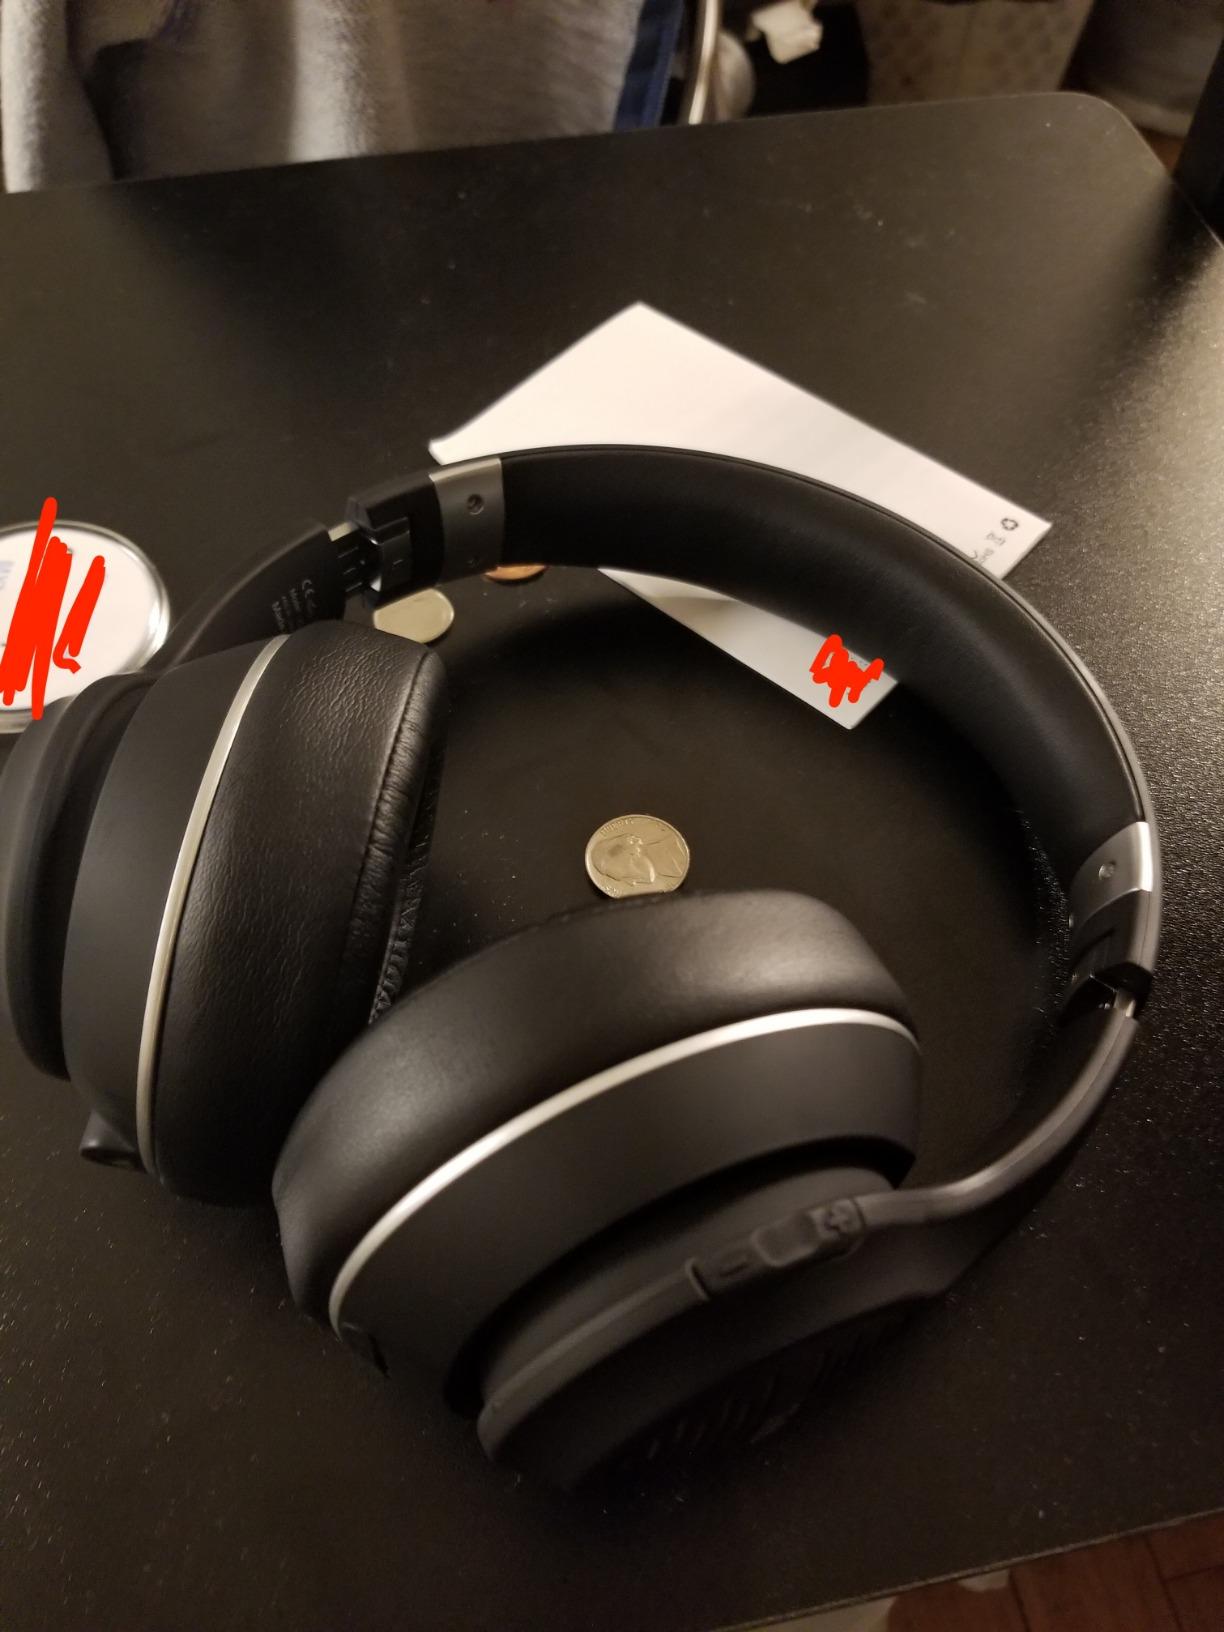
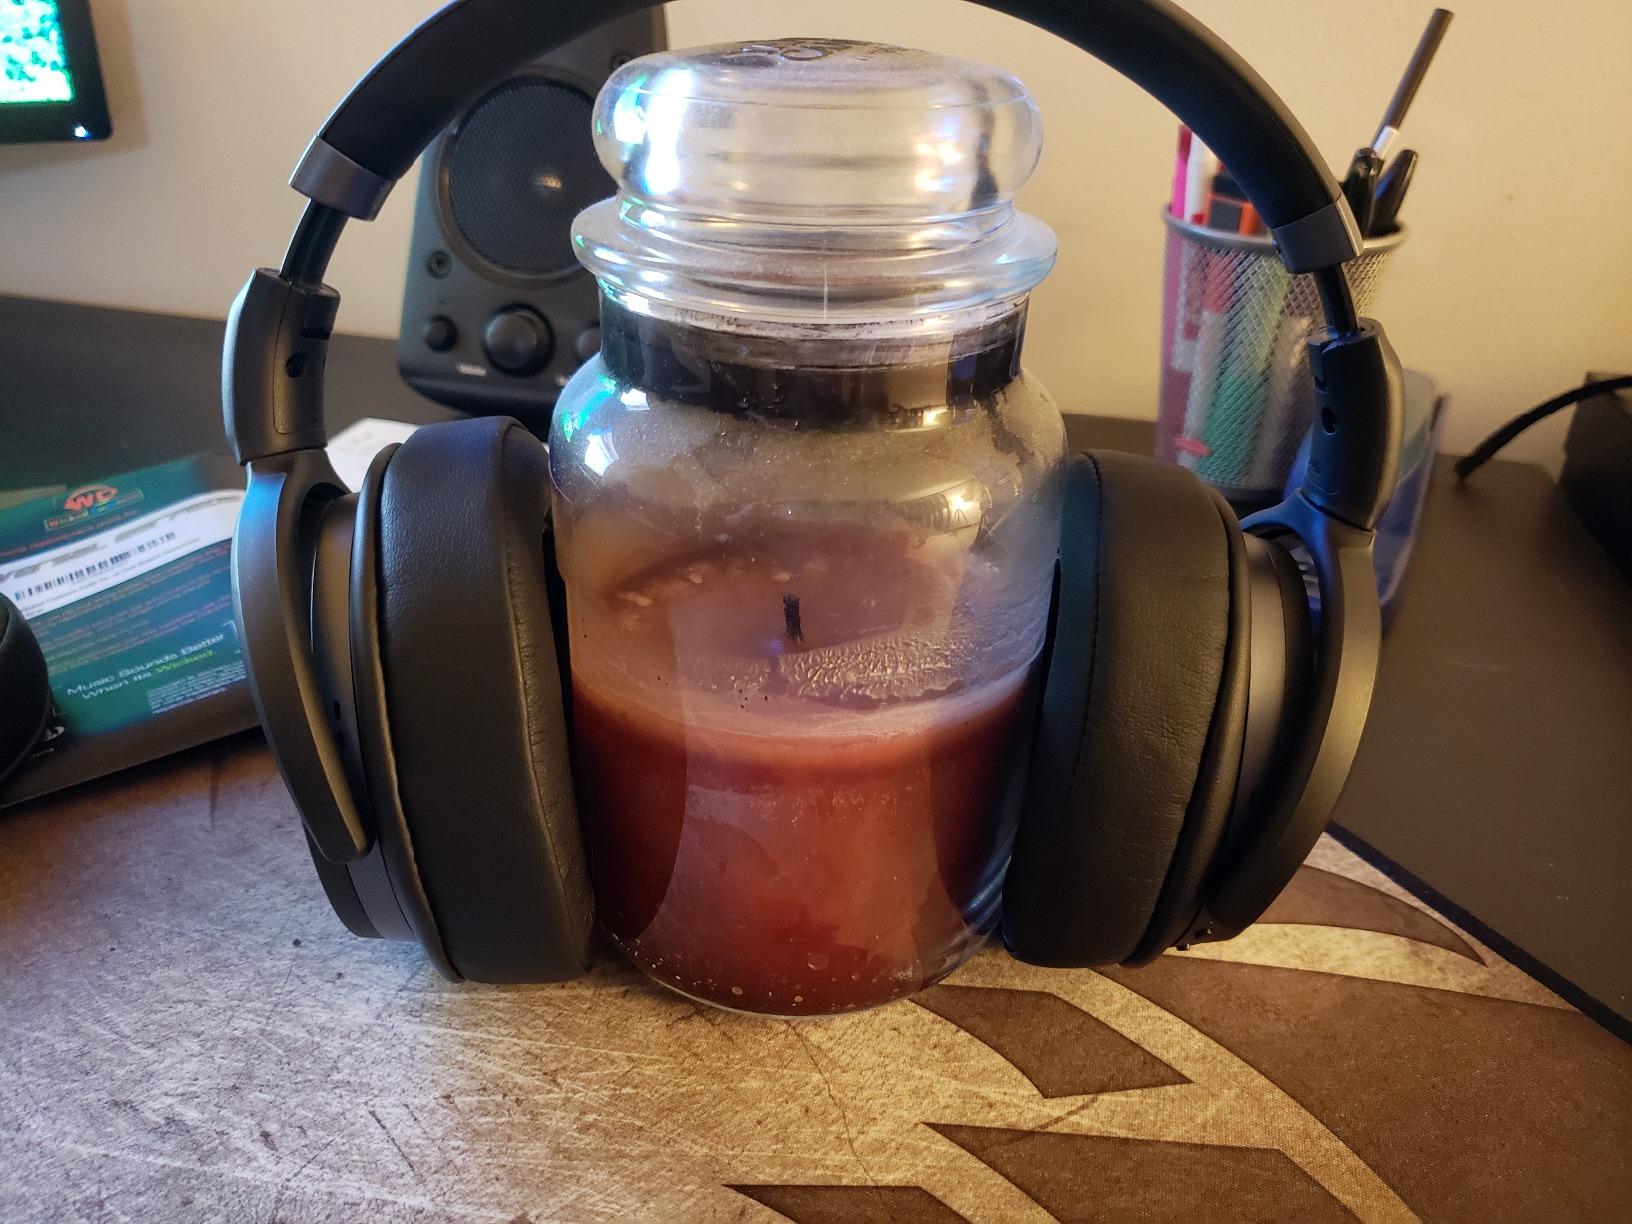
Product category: headphones
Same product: no